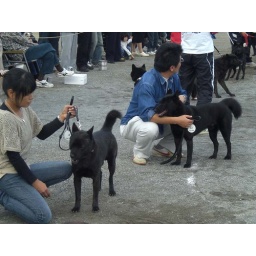
The dog on the bottom left ended up as winner in adult male class.